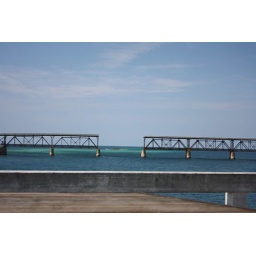
The old road out of the keys went over this bridge, fortunately the new bridge is more sturdy